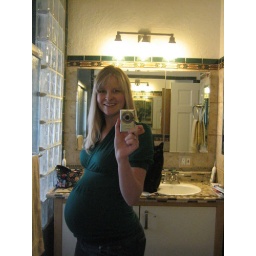
35.5 weeks in a nonmaternity Banana Republic shirt bought at the flea market for $10.